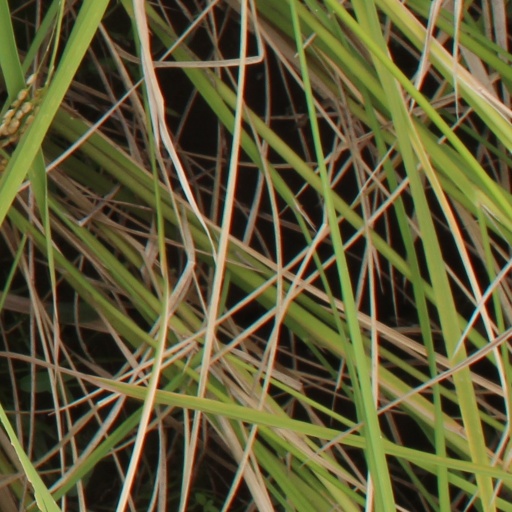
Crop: rice